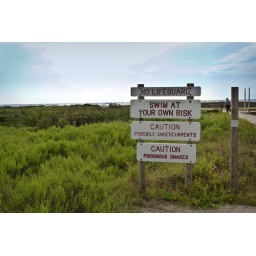
on land or in the water sand dunes, beach, gulf of mexico